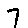
Label: 7